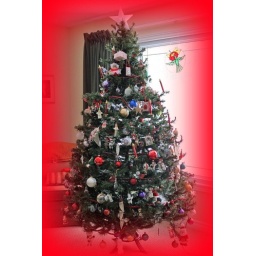
Upstairs Christmas tree photo made with a red vignette in Picnik